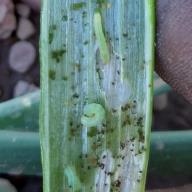
Crop: Onion
Condition: caterpillar-p